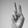
ASL letter: V